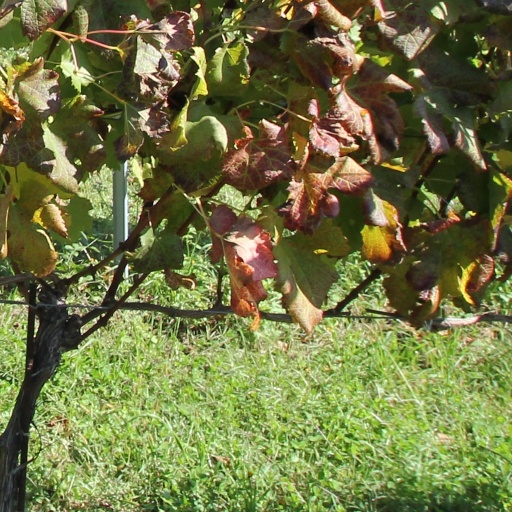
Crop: grape